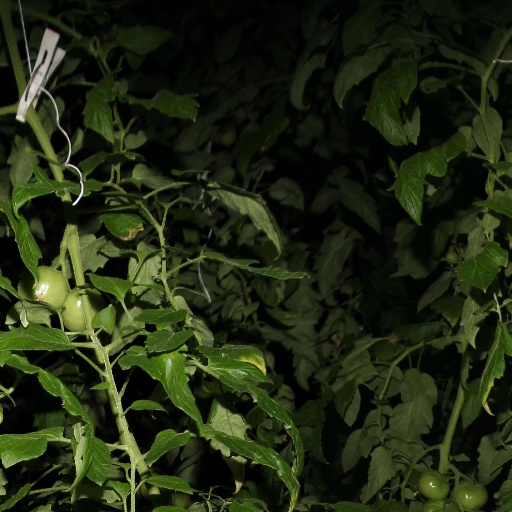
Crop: tomato